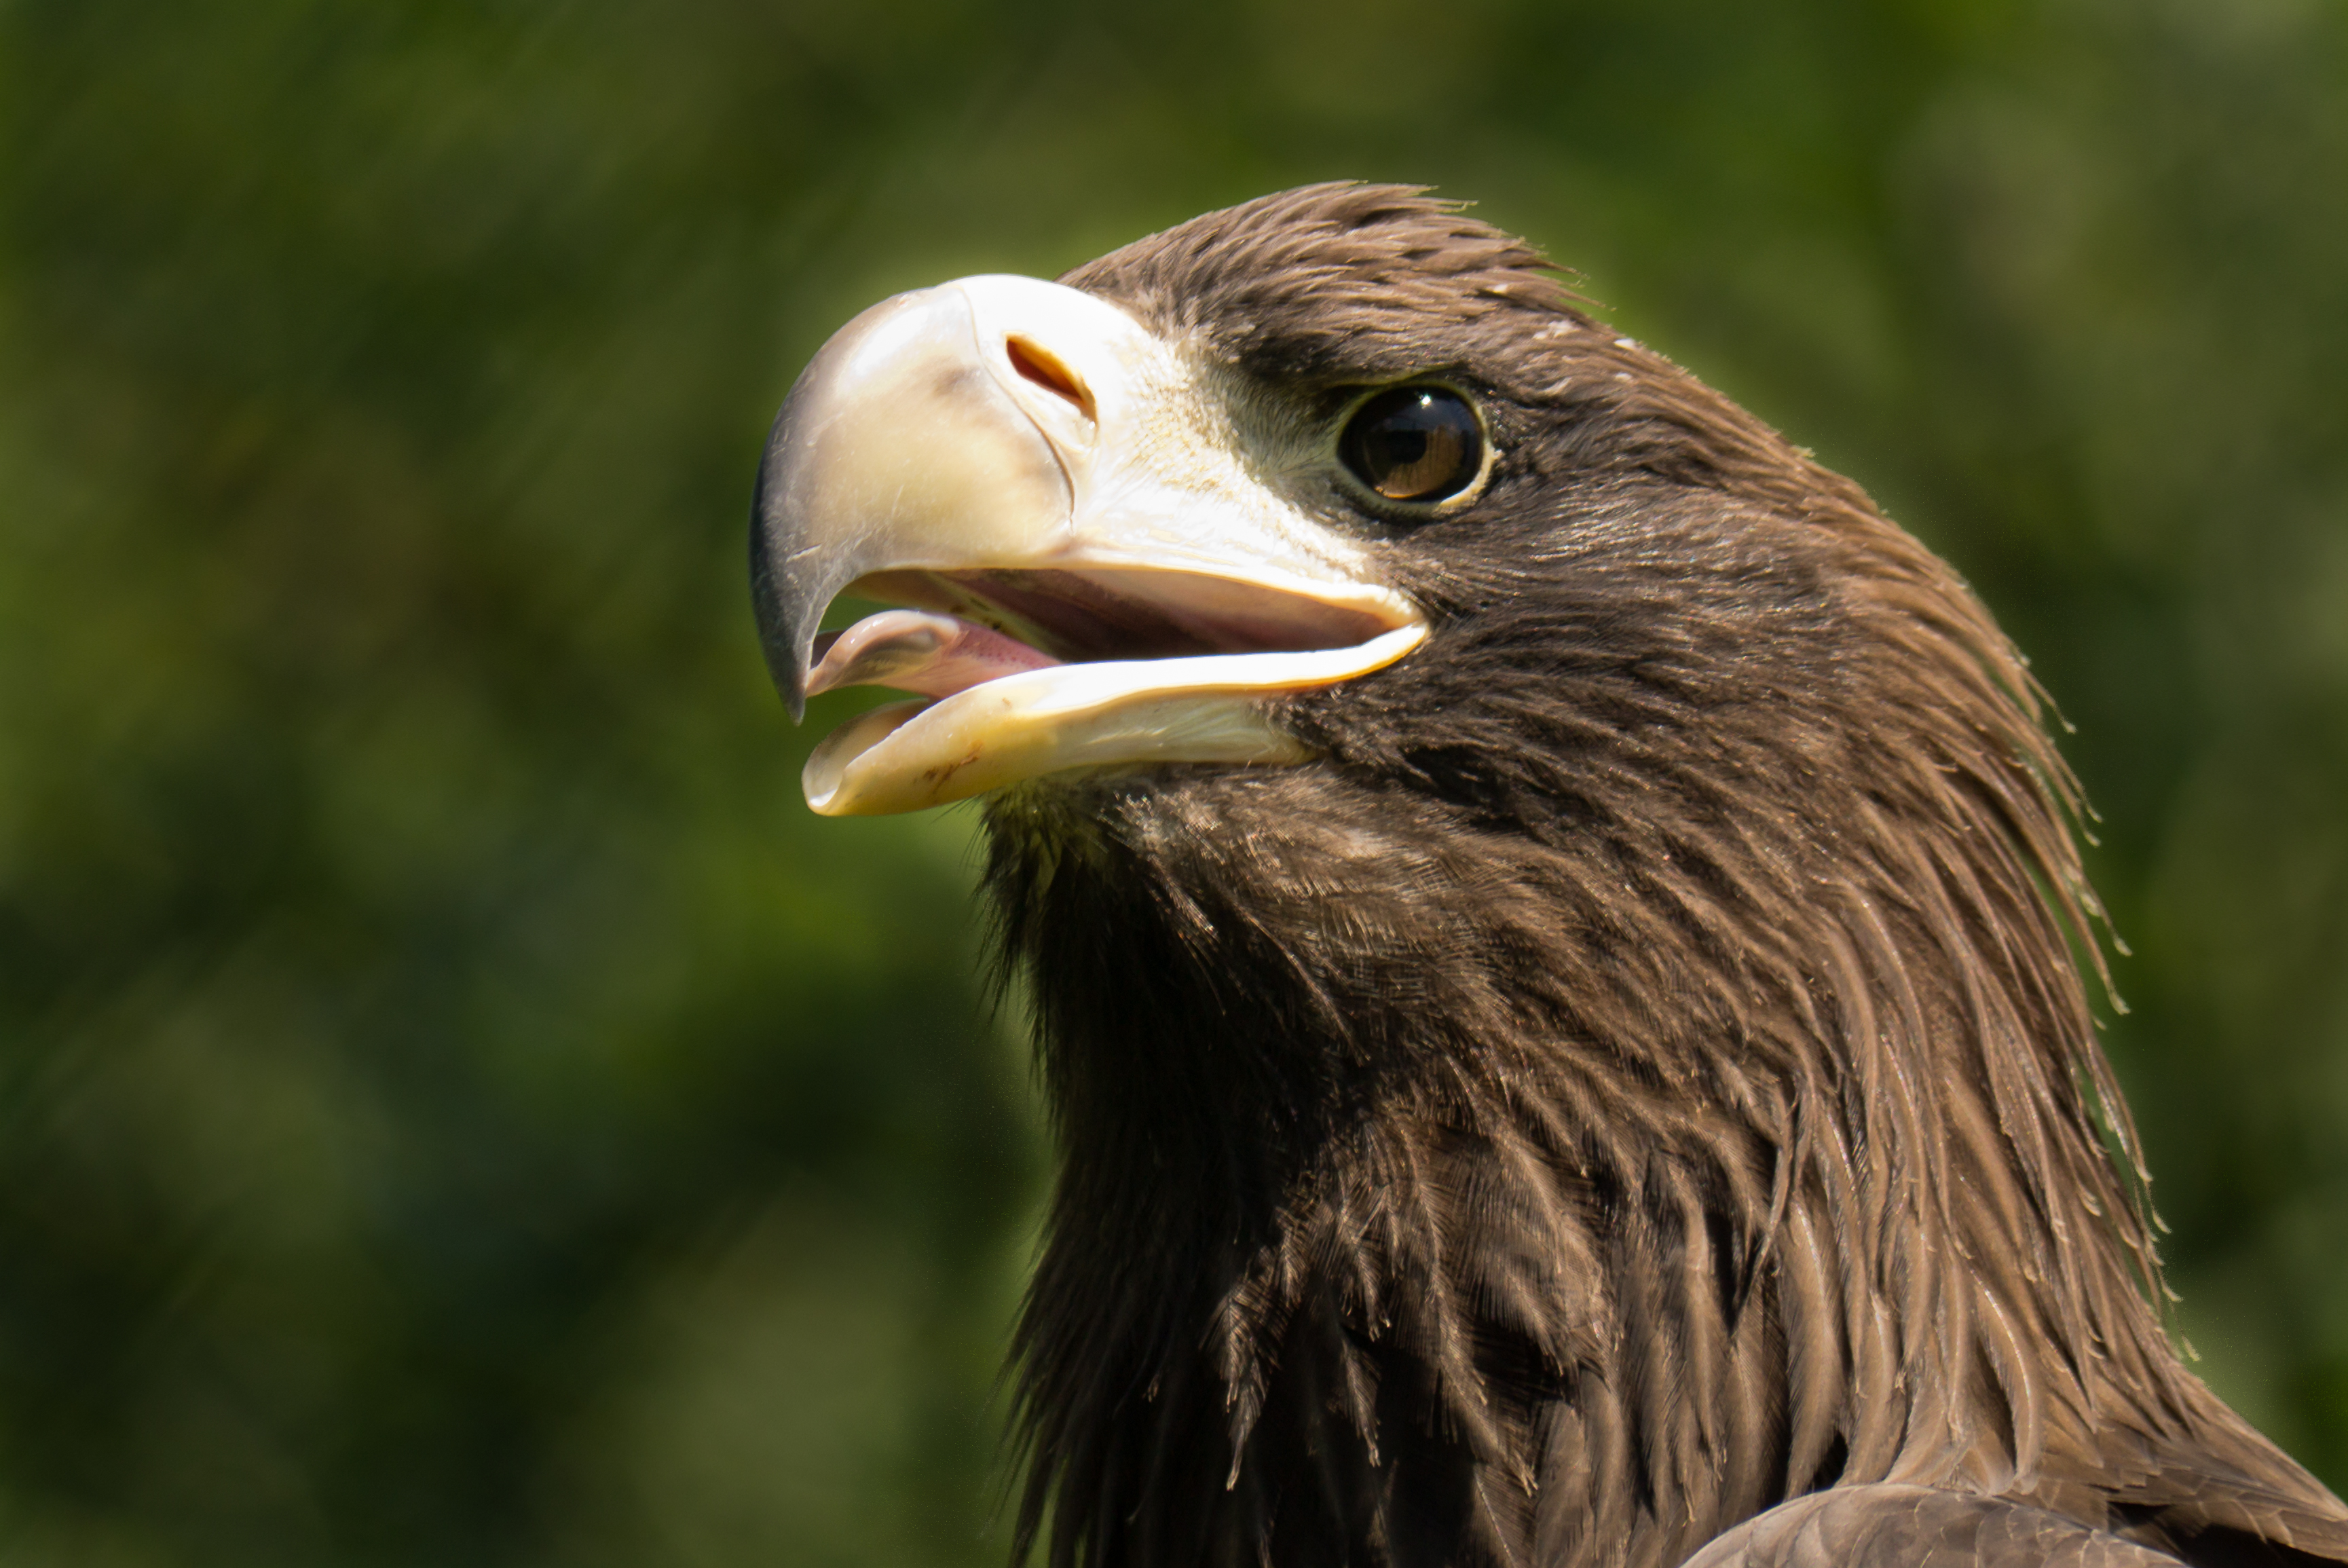
nature, bird, wildlife, beak, eagle, fauna, bird of prey, bald eagle, close up, 2013, vertebrate, deutschland, berlin, tierpark, accipitriformes